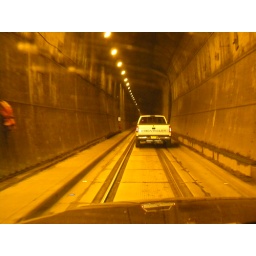
2.5 miles long. Longest Car tunnel in US and only car train tunnel in world.